Santa Maria Bianca Hospital

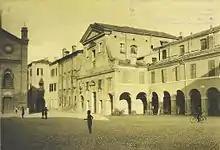
The deconsecrated Church of the Beggars (former Church of Santa Maria Bianca), demolished in 1929 to build the Fascist Militia barracks.

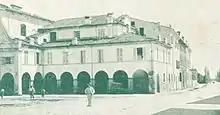
The Royal Magistrate's Court of Mirandola located in the former Battuti Hospital, before its demolition during the Fascist era

The Sacred Hospice of Santa Maria Bianca was founded in 1432 by the Confraternity of the Misericordia dei Battuti, with the aim of "collecting and maintaining the exposed, housing pilgrims and caring for the poor, sick and insane". After a few years, the hospice was enlarged thanks to the considerable inheritance of 550 pounds of bolognini left in 1448 by the nobleman Francesco, son of Antonio Padella of the Manfredi family. The following year, the regents of the "Hospitale de Santa Maria Biancha" received another inheritance with the will dated 15 March 1449 by Gerardo Padella (the last descendant of this noble and childless family), who donated all his possessions, with the clause that if it was decided to close the hospital all the money from the inheritance should be returned in full to the parish of San Michele arcangelo in Cividale. These bequests made it possible to erect a new building in Borgo Novo, next to the cathedral of Mirandola. In 1473 a fire destroyed the historical archive.